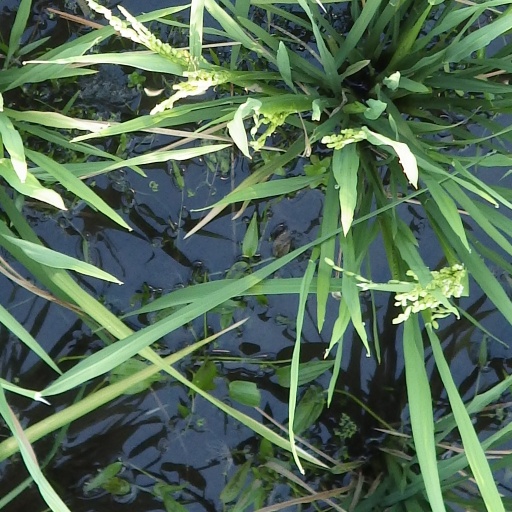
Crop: rice